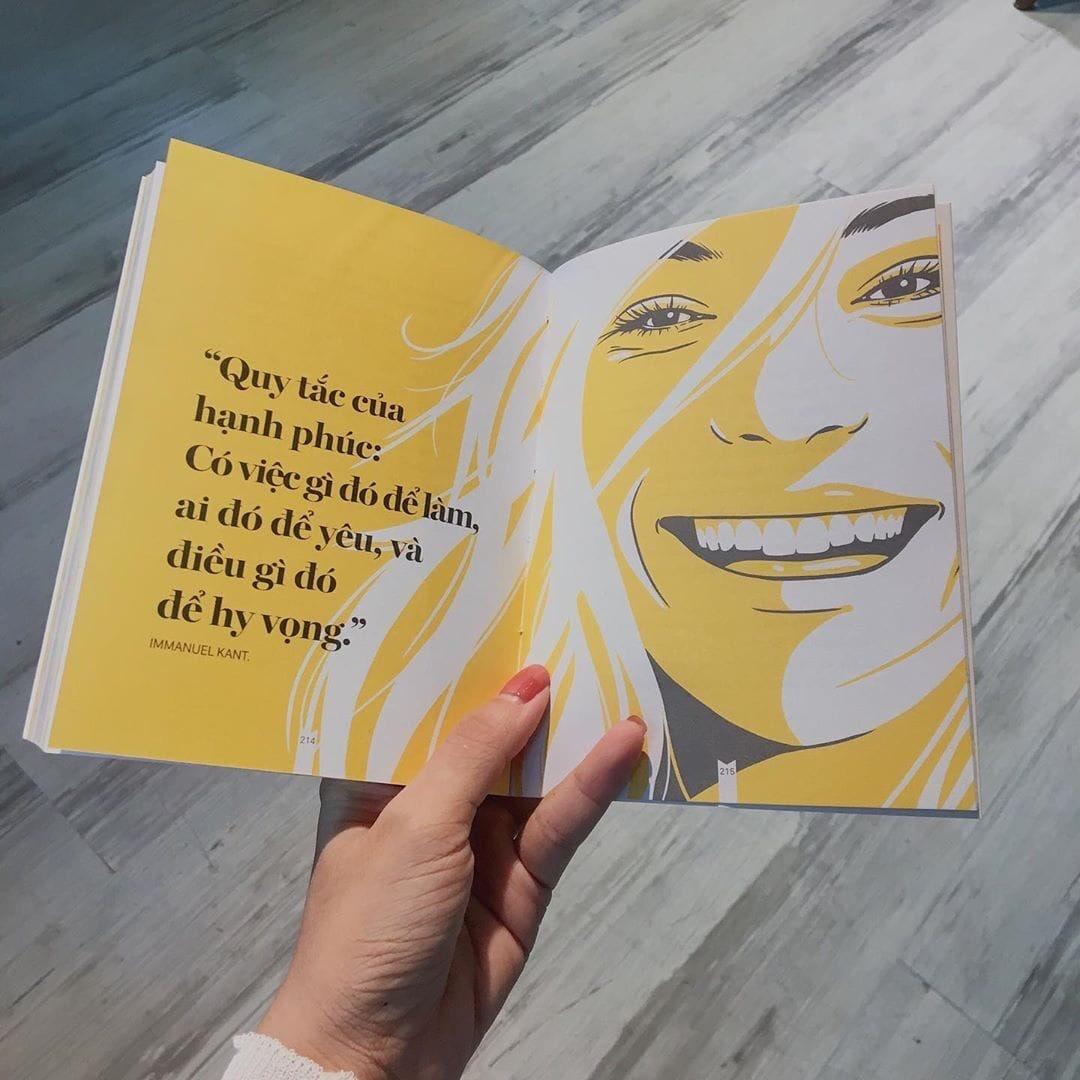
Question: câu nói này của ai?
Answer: câu nói của immanuel kant